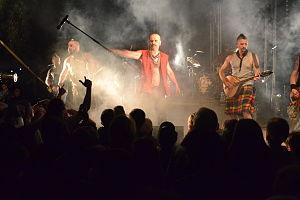
Goulamas'k à la fête de la musique prématurée à Puisserguier en 2015.